Hitting for the cycle

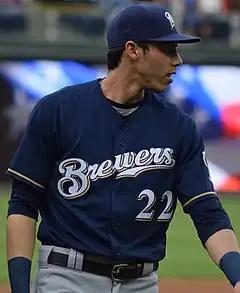
Christian Yelich is the most recent player to hit for the cycle twice in a season, in 2018.

All of Beltré's cycles occurred at Globe Life Park in Arlington; he is the only player to hit for the cycle with different teams in the same ballpark.